Peter Tork

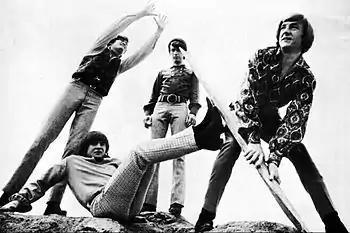

In 1965, auditions were held for a new television sitcom called "The Monkees", about a fictional pop-rock band called The Monkees. Stephen Stills auditioned but was rejected because the show's producers felt his hair and teeth were not photogenic. When Stills was asked if he knew of someone with a similar "open, Nordic look", Stills recommended Tork. Tork was chosen along with musician Michael Nesmith, actor/musician Micky Dolenz, and Davy Jones (who was already under contract to Screen Gems). Tork was the oldest member of the group.